The Trinity in art

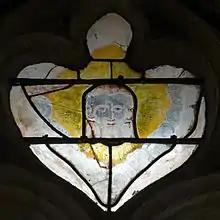
Stained glass window depicting the Trinity in three persons. Saint Martin church, Courgenard, France.

Especially in the 15th century, and in the less public form of illuminated manuscripts, there was experimentation with many solutions to the issues of depicting the three persons of the Trinity. The depiction of the Trinity as three "identical" persons is rare, because each person of the Trinity is considered to have distinct attributes. Nonetheless, the earliest known depiction of God the Father as a human figure, on the 4th century Dogmatic Sarcophagus, shows the Trinity as three similar bearded men creating Eve from Adam, probably with the intention of affirming the consubstantiality recently made dogma in the Nicene Creed. There are many similar sarcophagi, and occasional images at intervals until a revival of the iconography in the 15th century. The depiction was seen as controversial and was stated formally to be not approved nor prohibited, but merely tolerated by Pope Benedict XIV in the 18th century. Even rarer is the depiction of the Trinity as a single anthropoid figure with three faces (Latin "Vultus Trifons"), because the Trinity is defined as three persons in one Godhead, not one person with three attributes (this would imply Modalism, which is defined as heresy in traditional Orthodox Christianity). Such "Cerberus" depictions of the Trinity as three faces on one head were mainly made among Catholics during the 15th to 17th centuries, but were condemned after the Catholic Council of Trent, and again by Pope Urban VIII in 1628, and many existing images were destroyed.